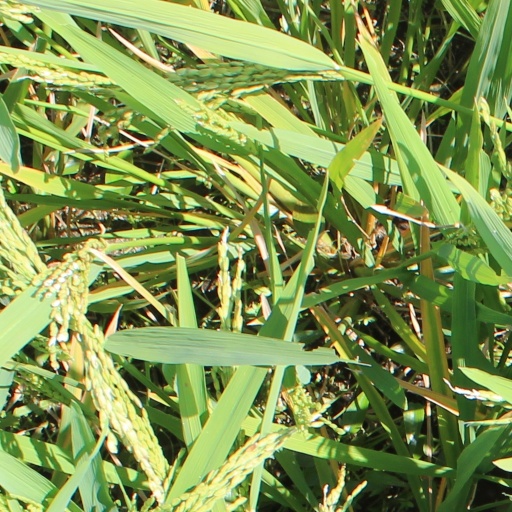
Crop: rice